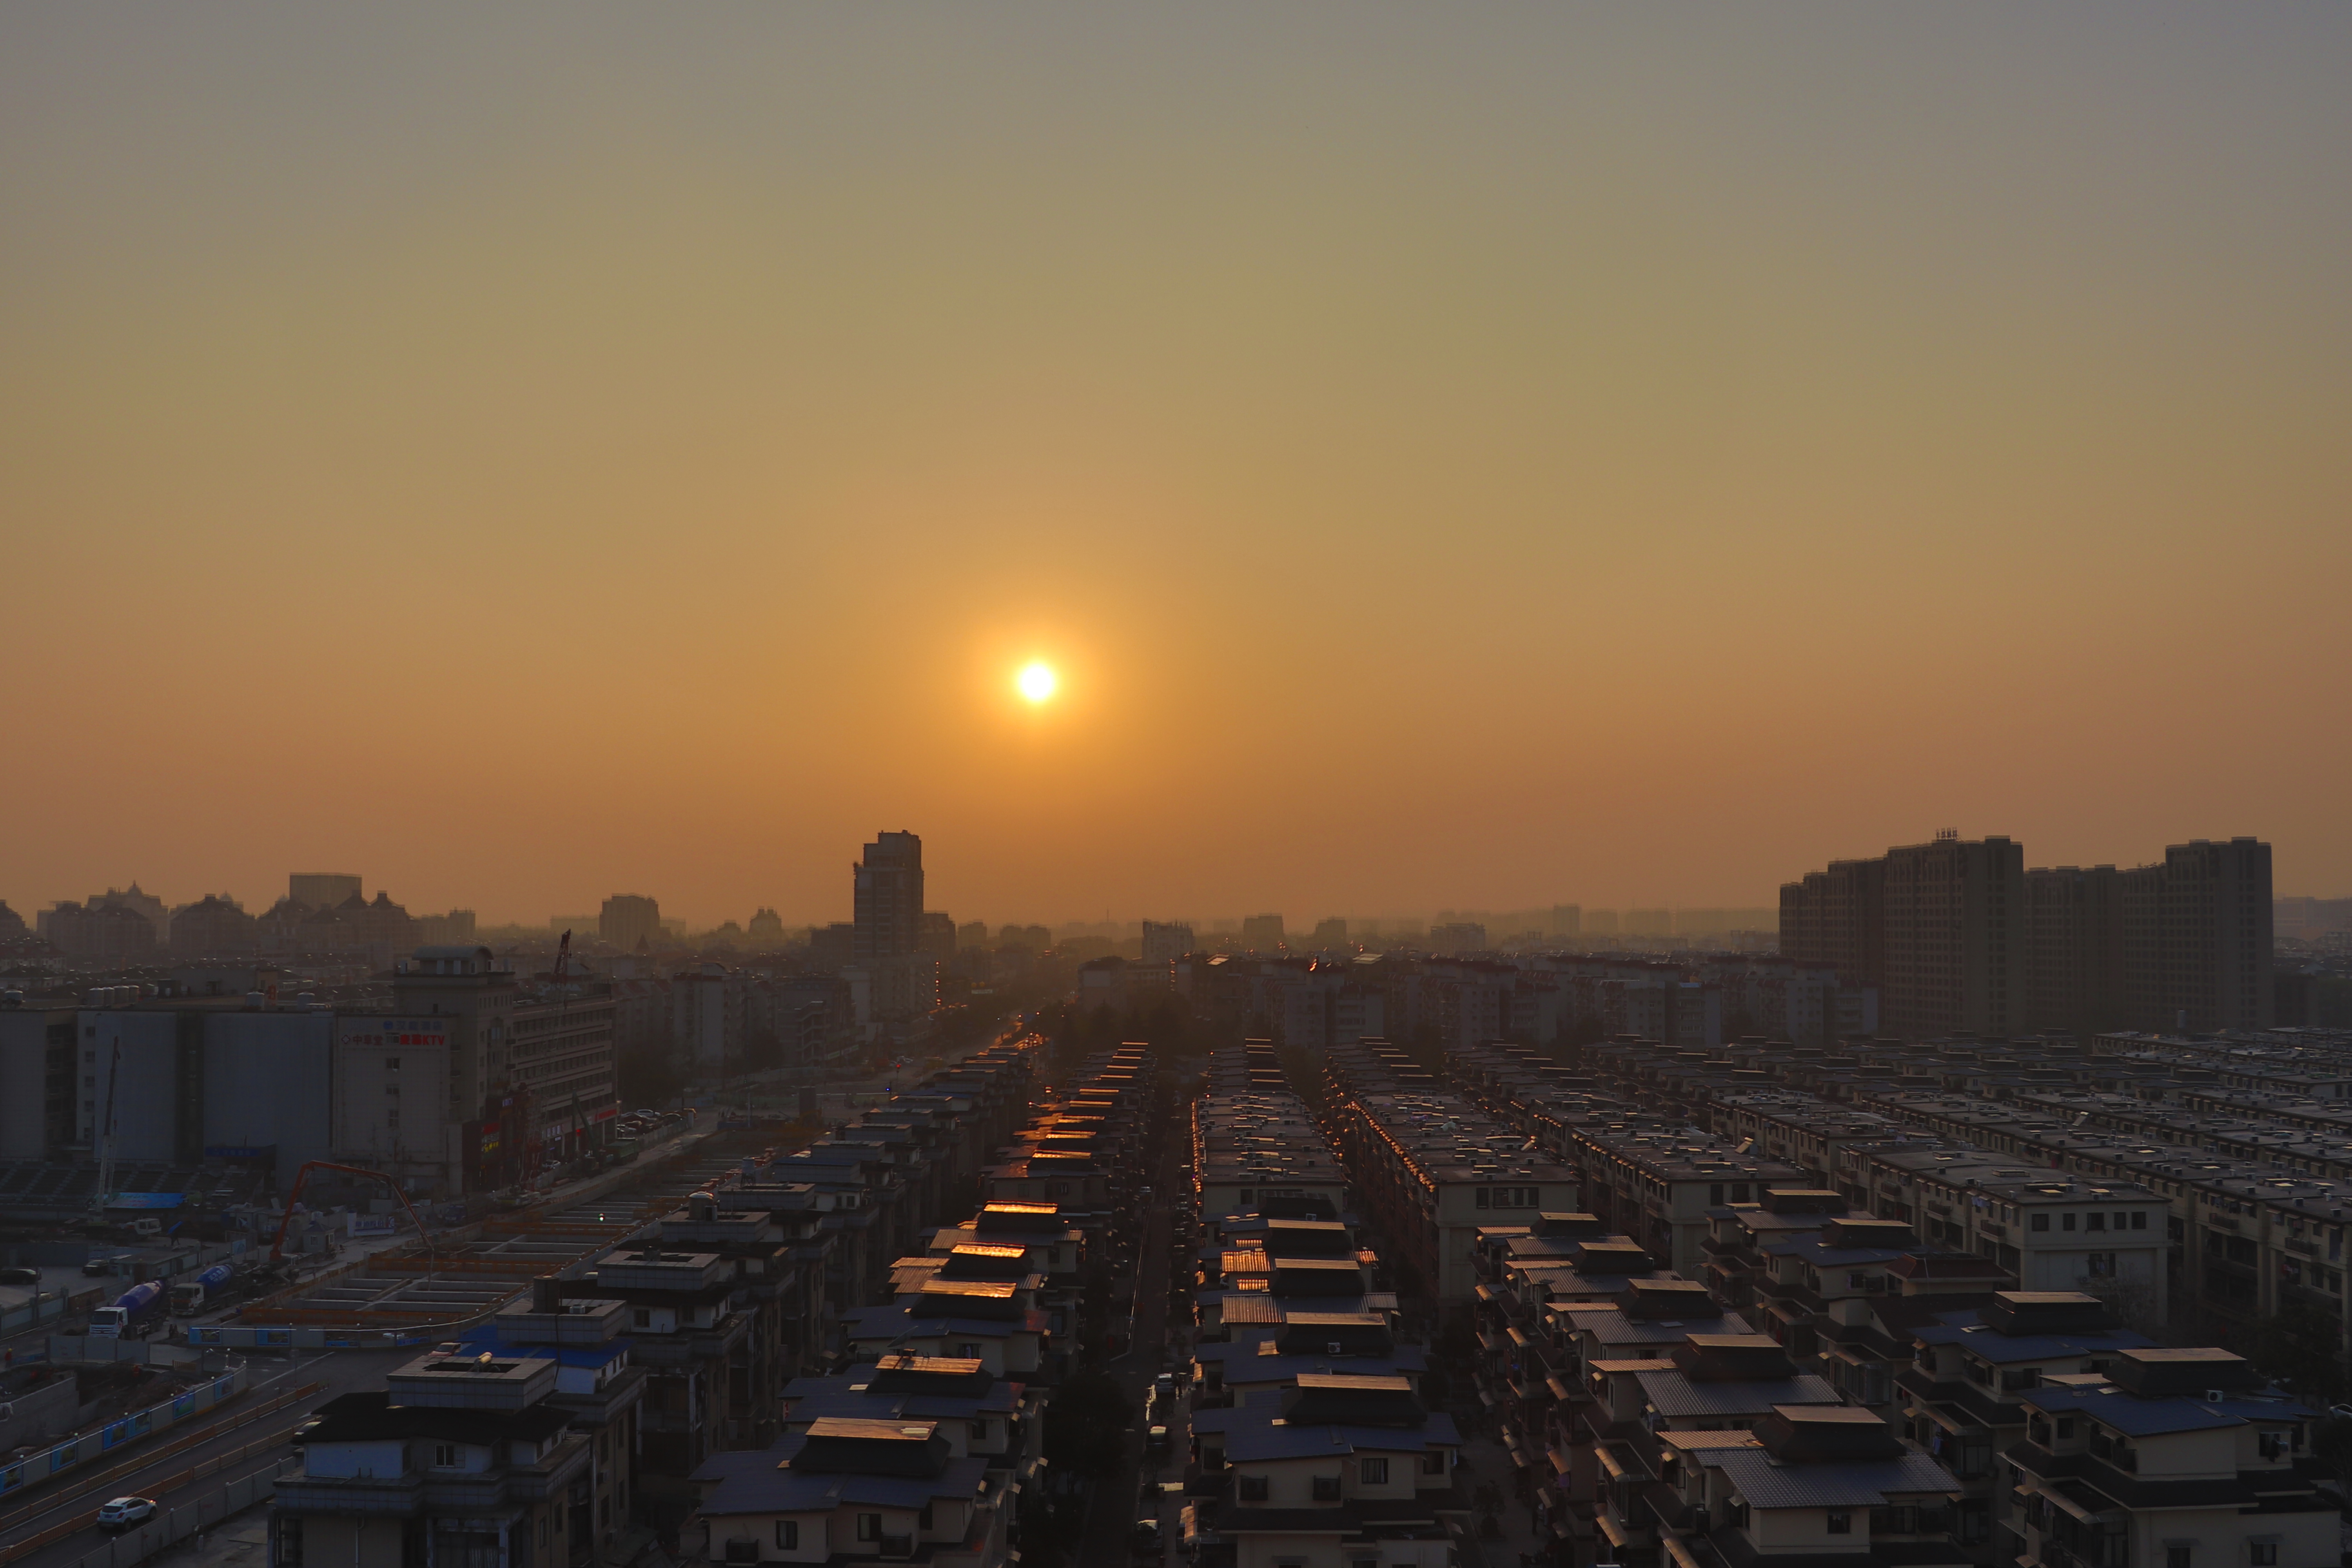
sunset, sun, architecture, sky, metropolitan area, atmospheric phenomenon, urban area, metropolis, morning, cityscape, horizon, evening, city, sunrise, dusk, tower block, sunlight, haze, cloud, landscape, skyline, afterglow, skyscraper, residential area